Julius Neubronner

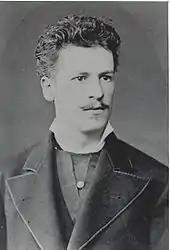
Julius Neubronner 1877 while studying in Gießen

From adolescence, Julius Neubronner was a passionate amateur photographer. In 1865 he found a camera for the Talbot system which his father had built on his own shortly after the invention of photography. All experiments with the obsolete camera failed, and together with a friend the boy secretly bought another camera on credit.